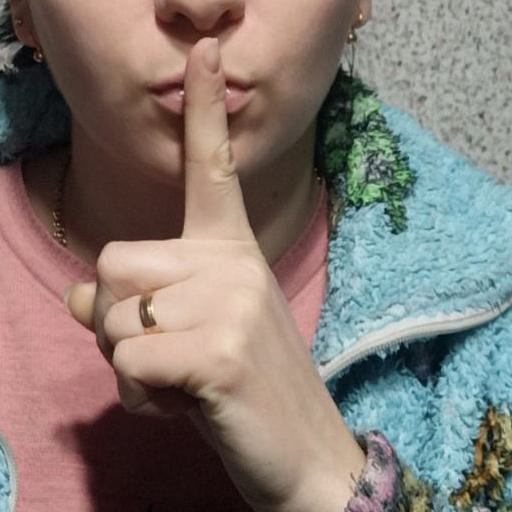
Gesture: mute